Benedictine High School (Ohio)

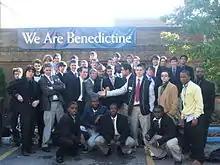
Some of the "Men of Benedictine on business day 2008

To receive a diploma, students must earn 24 credits in college preparatory classes. Because of these and other academic guidelines, over 99% of graduates qualify for college. The average class size is 18 students.